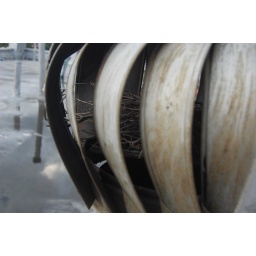
found this nest on the roof of our building in one of those round air vents.